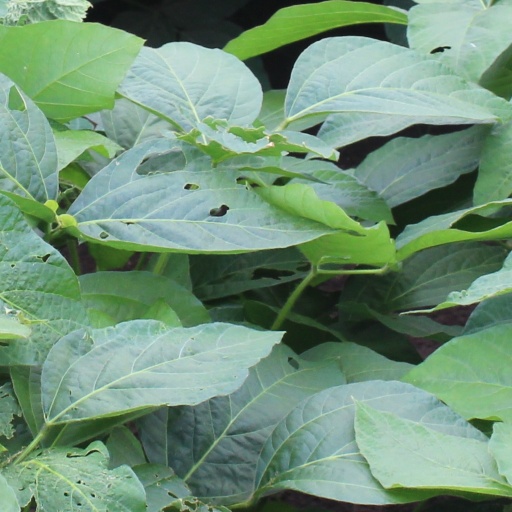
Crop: soybean